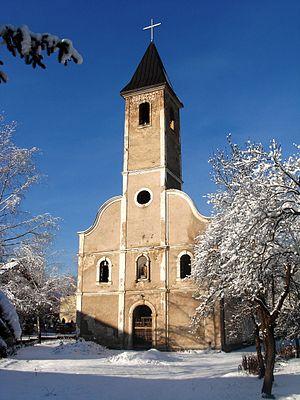
Cet article recense les monuments nationaux situés sur le territoire de la municipalité de Mrkonjić Grad en Bosnie-Herzégovine et dans la République serbe de Bosnie. La liste établie par la Commission pour la protection des monuments nationaux compte 6 monuments nationaux inscrits sur la liste principale et 2 monuments inscrits sur une liste provisoire.
Mrkonjić Grad est une ville et une municipalité de Bosnie-Herzégovine située dans la République serbe de Bosnie. Selon les premiers résultats du recensement bosnien de 2013, la ville intra muros compte 7 915 habitants et la municipalité 18 136.
L'église Saint-Philippe-et-Saint-Jacques est située en Bosnie-Herzégovine, sur le territoire de la ville de Mrkonjić Grad et dans la municipalité de Mrkonjić Grad. Elle a été construite entre 1881 et 1883 et est inscrite sur la liste provisoire des monuments nationaux de Bosnie-Herzégovine.